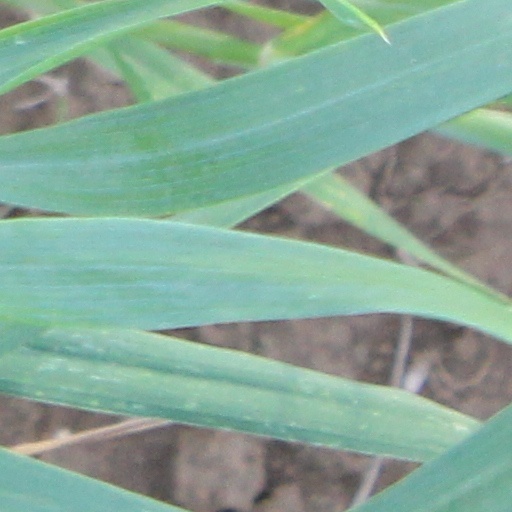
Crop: wheat